Harrisville Historic District (Harrisville, West Virginia)

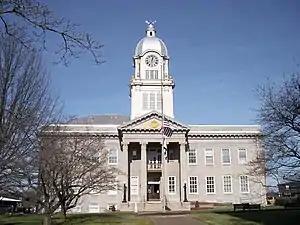
Ritchie County Courthouse, January 2007

Harrisville Historic District is a national historic district located at Harrisville, Ritchie County, West Virginia. The district encompasses 111 contributing buildings, 1 contributing site, and 15 contributing structures in Harrisville. It includes residential, commercial, and governmental buildings dating from the mid-19th through mid-20th century. They are in variety of popular architectural styles including Gothic Revival, Late Victorian, Colonial Revival, and Tudor Revival. Notable buildings include the Heritage Inn (c. 1930), the Lowther Building (c. 1910), Lowther House (1948), the Trading Post, the Deem Building, the Lawrence Building (c. 1898), railroad passenger depot (c. 1910), St. Luke's United Methodist Church (c. 1895), Harrisville Church of Christ (c. 1925), Stout